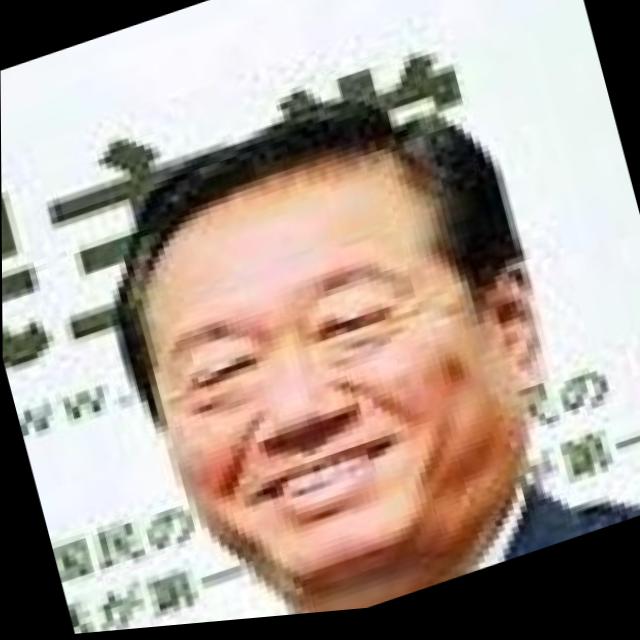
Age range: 45-64